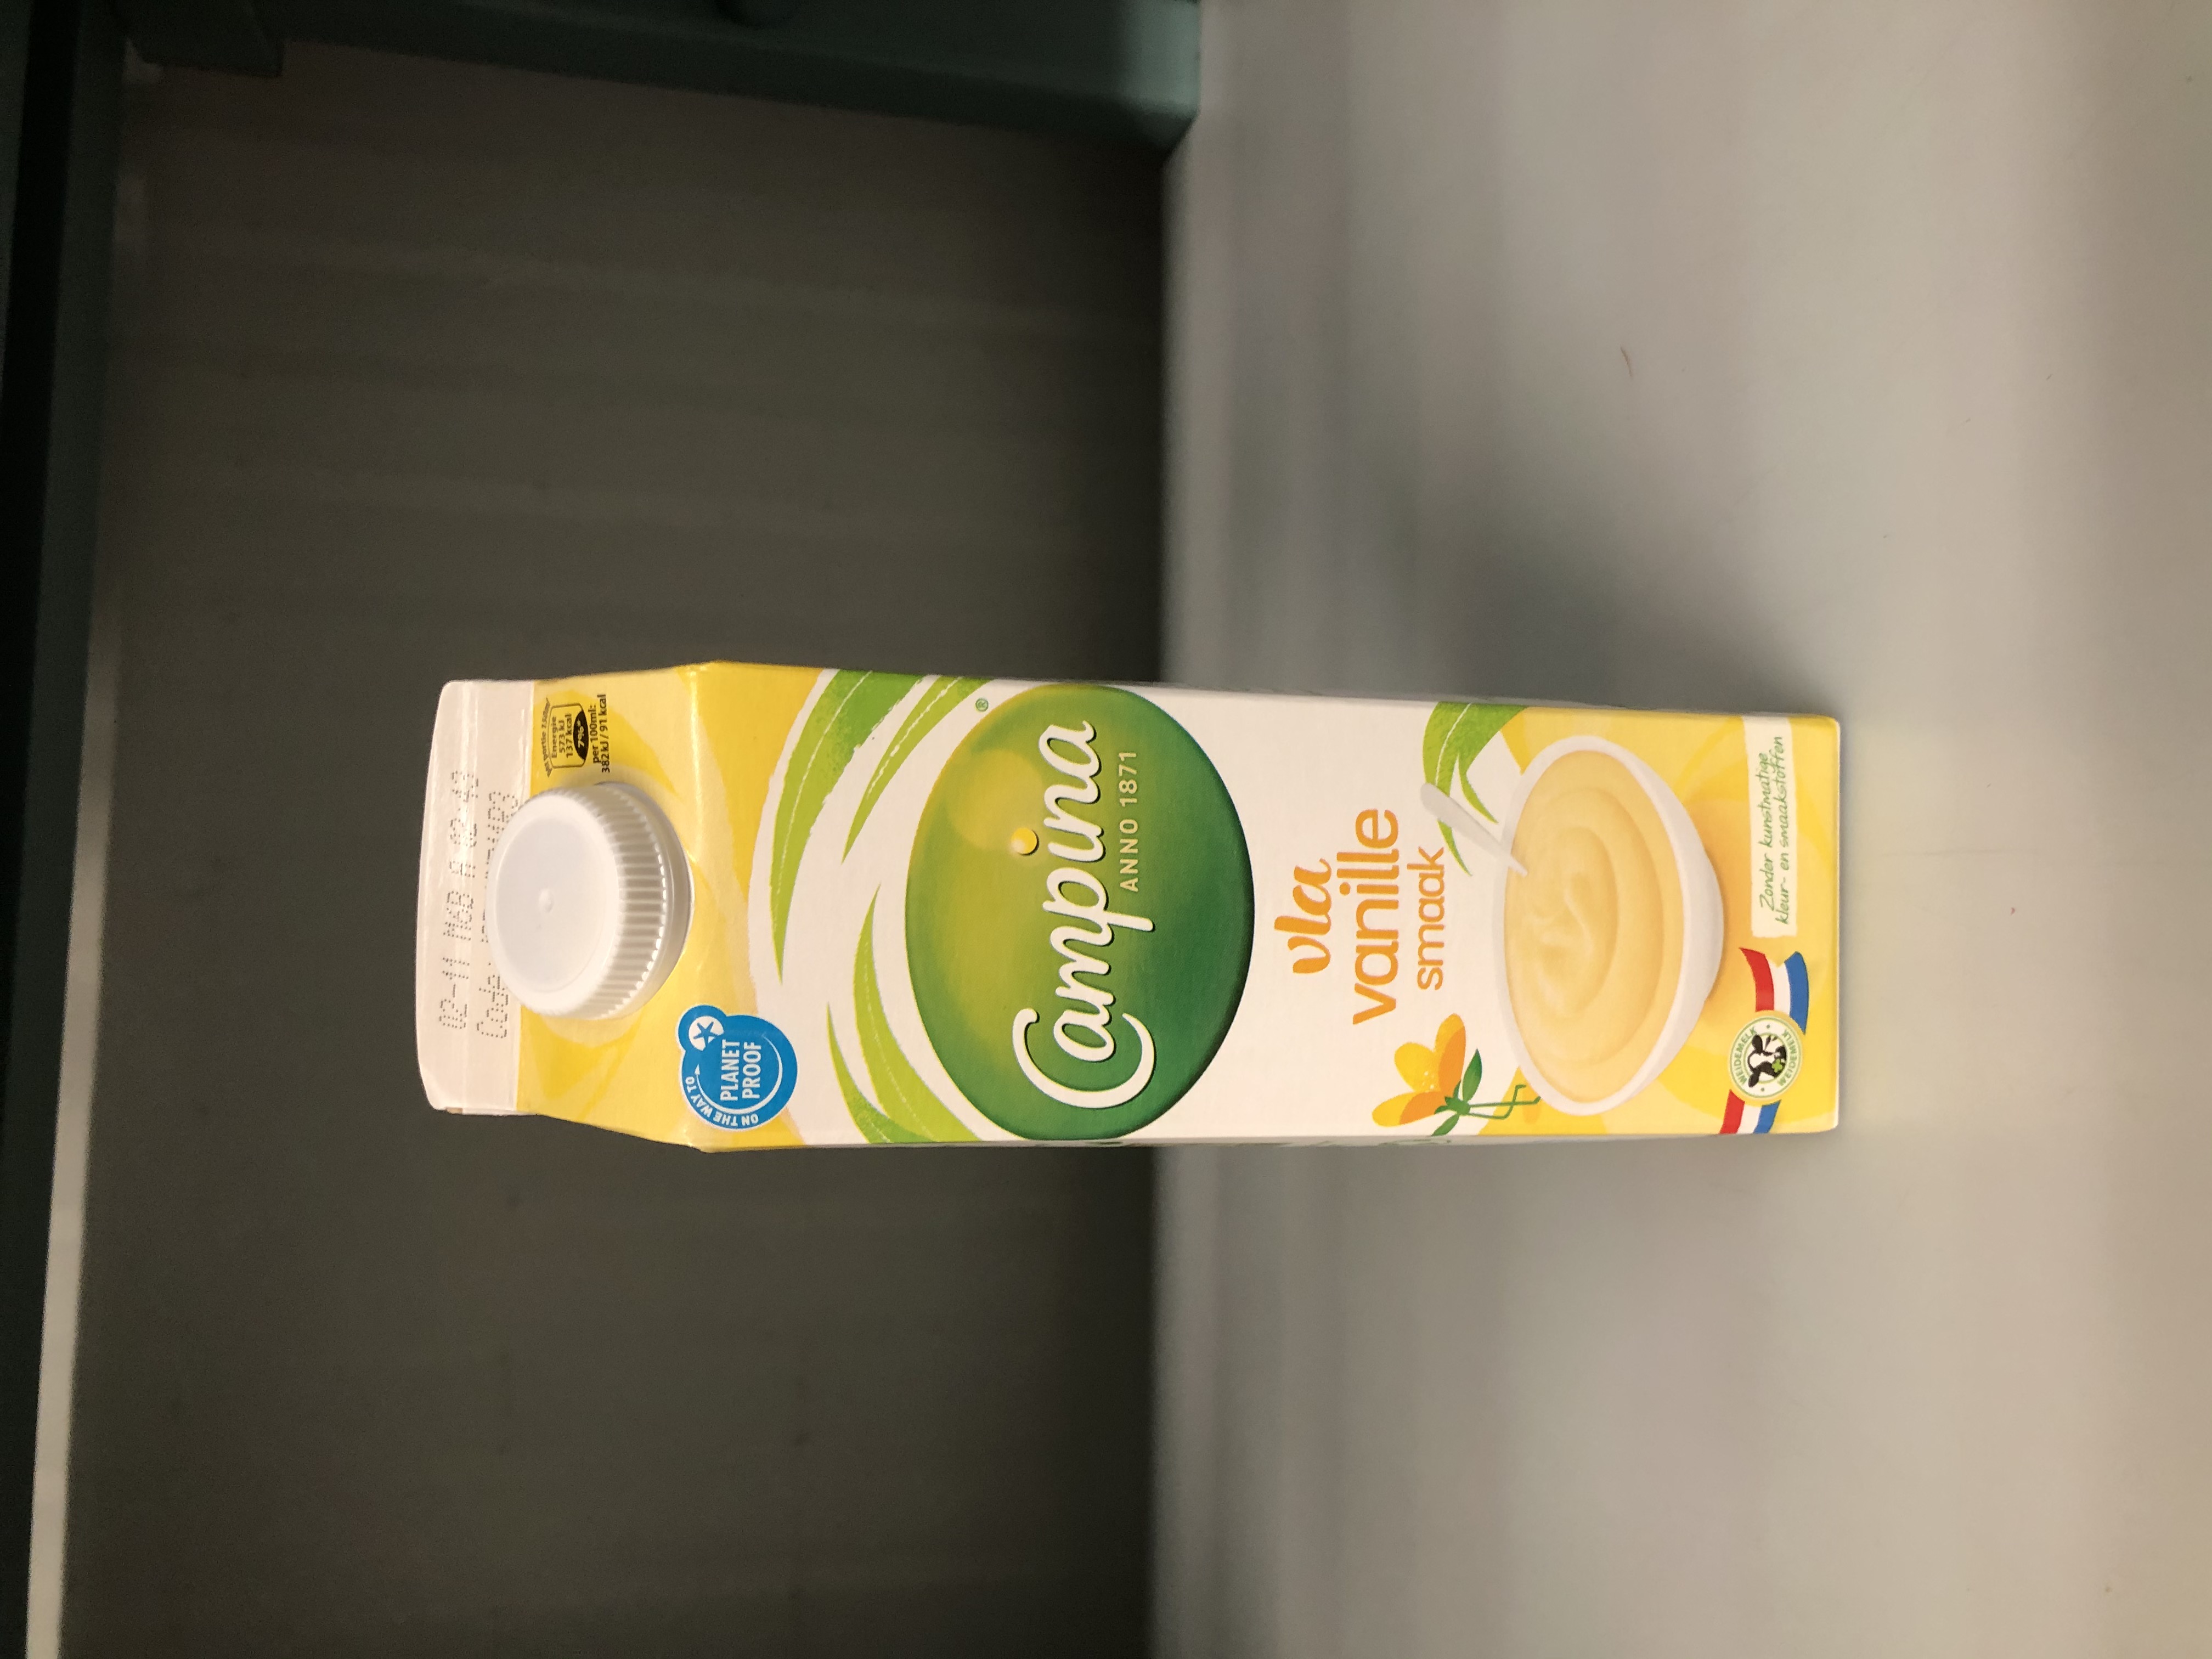
Label: cardboard